Catholic Church in the Philippines

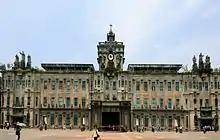
University of Santo Tomas

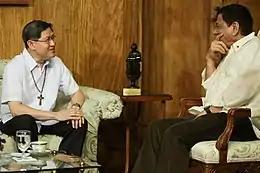
President Duterte meets with Cardinal Tagle at the Malacañan Palace, July 19, 2016

The most difficult challenges for the missionaries were the dispersion of the Filipinos and the wide variety of languages and dialects. The geographical isolation forced the Filipino population into numerous small villages, and every other province supported a different language. Furthermore, frequent privateering from Japanese Wokou pirates and slave-raiding by Muslims blocked Spanish attempts to Christianize the archipelago, and to offset the disruption of continuous warfare with them, the Spanish militarized the local populations, importing soldiers from Latin America, and constructed networks of fortresses across the islands. As the Spanish and their local allies were in a state of constant war against pirates and slavers, the Philippines became a drain on the Vice-royalty of New Spain in Mexico City, which paid to maintaining control of Las Islas Filipinas in lieu of the Spanish crown.